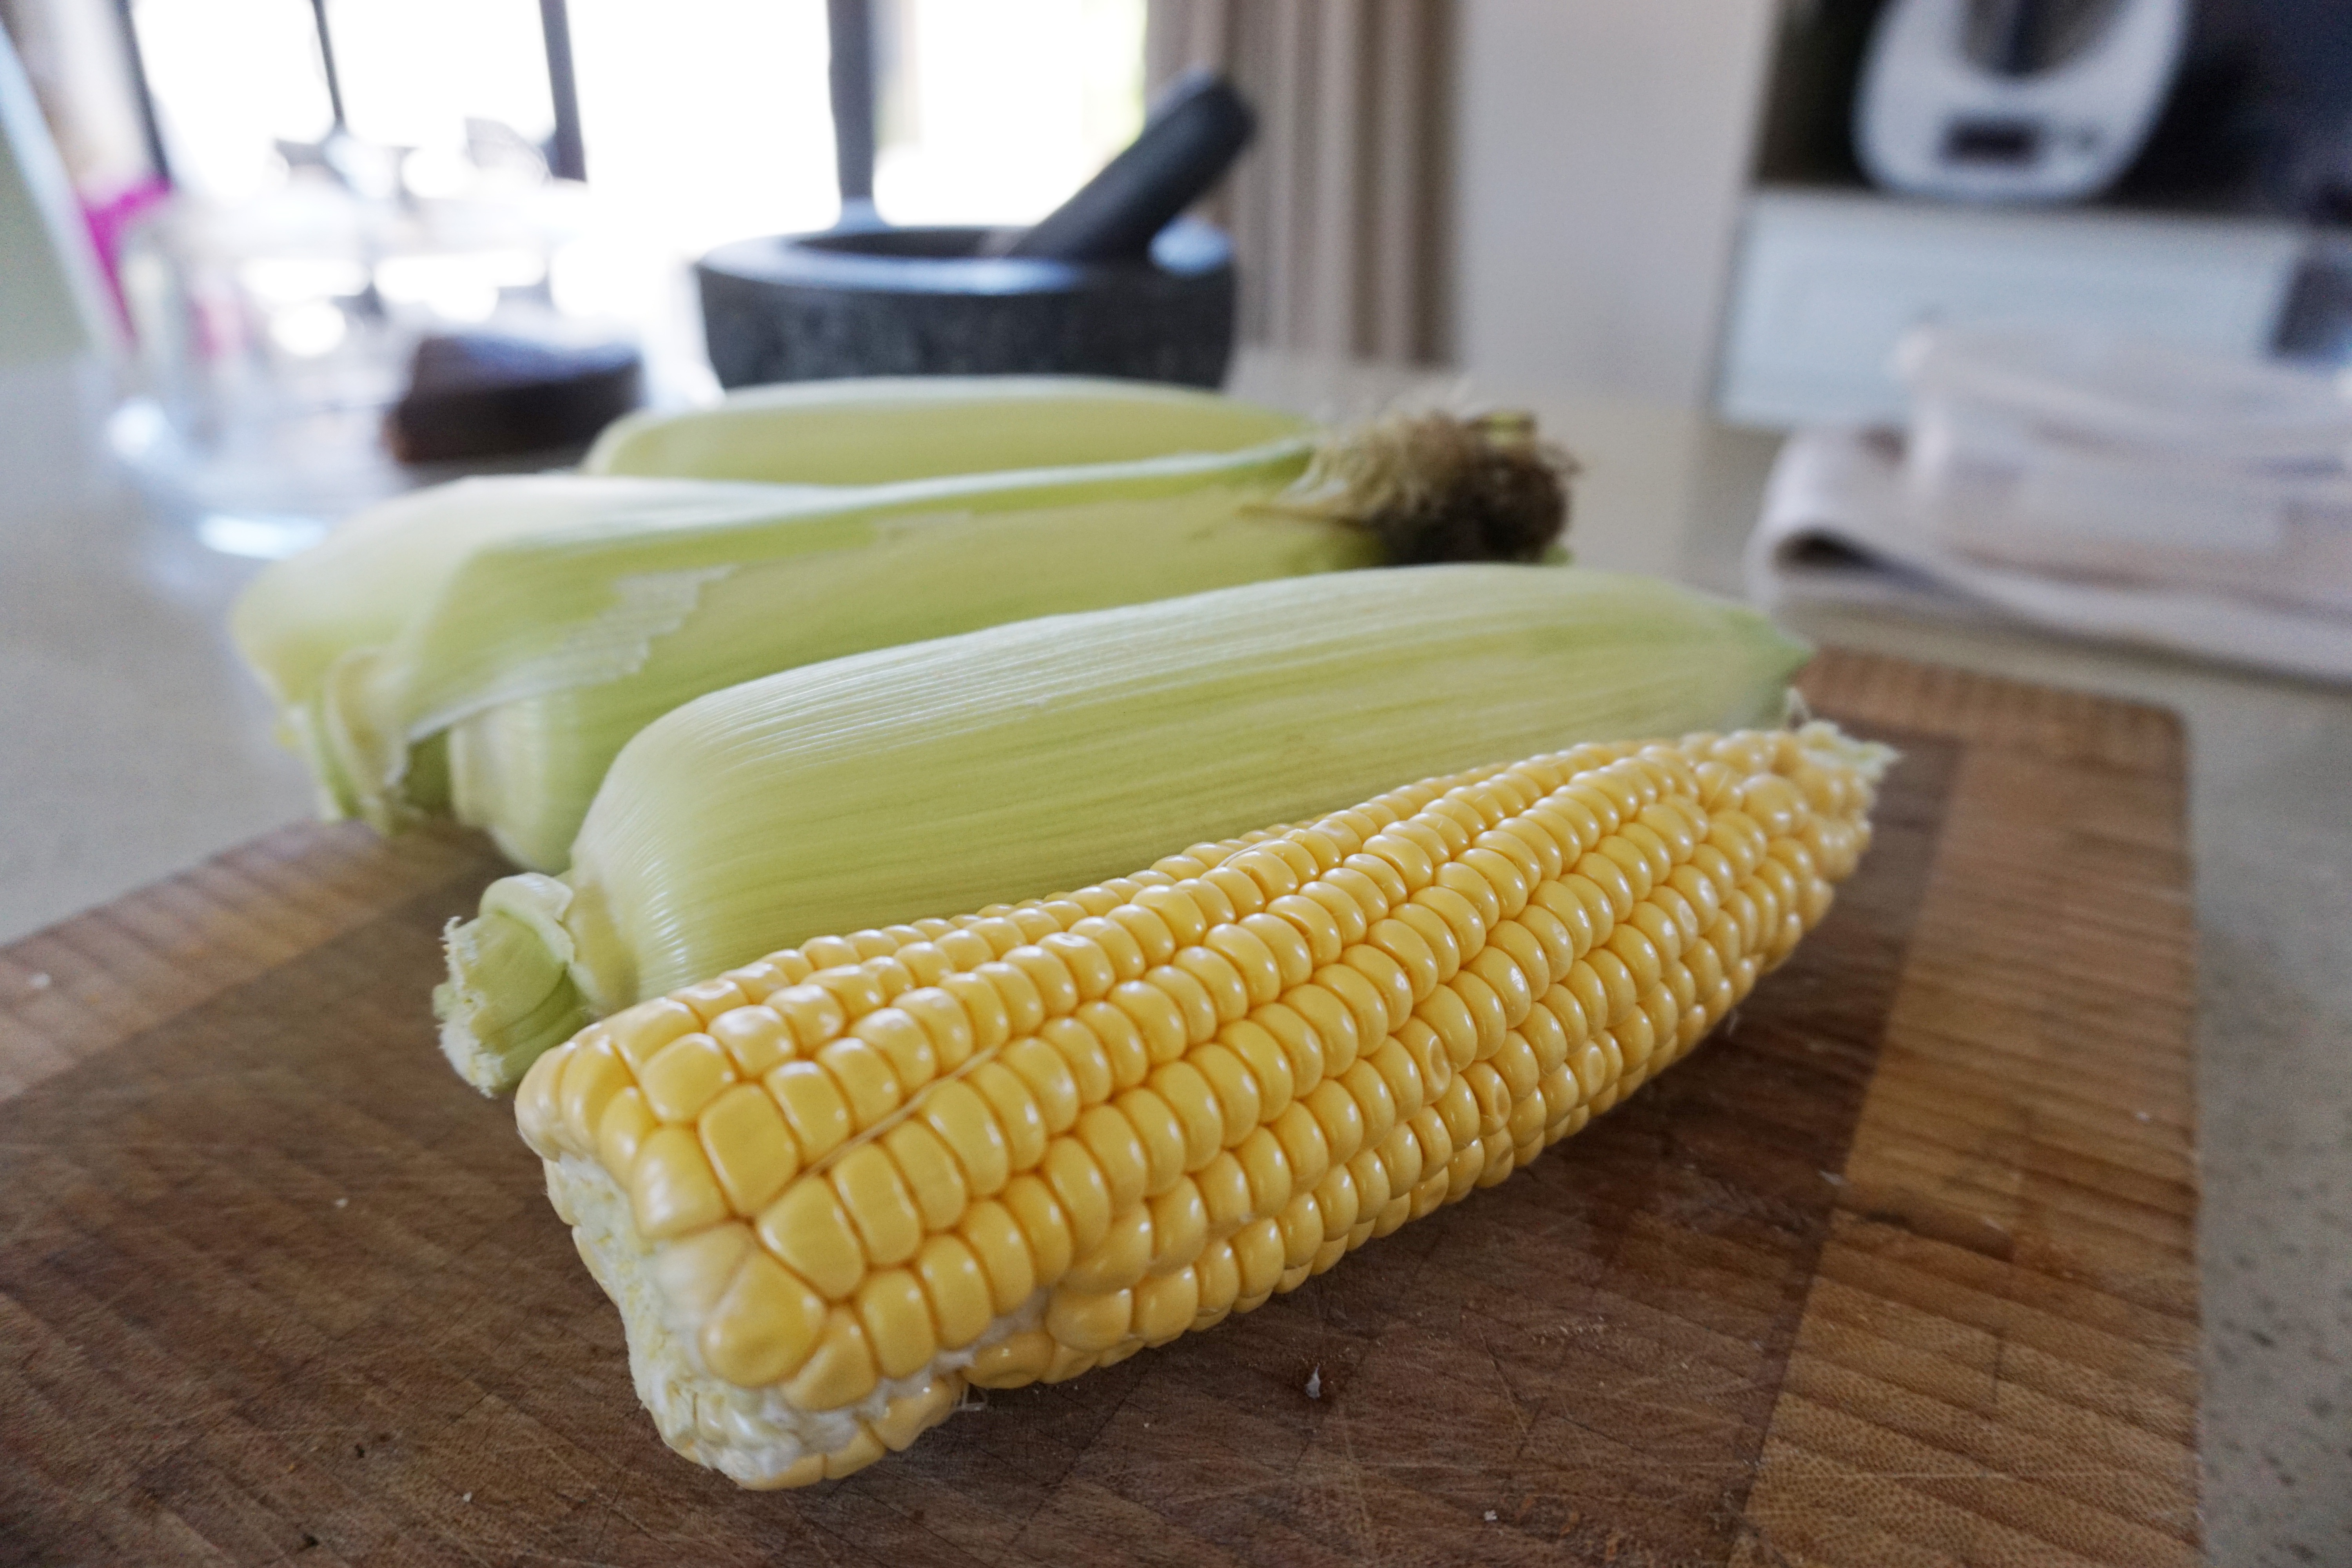
plant, fruit, dish, food, golden, produce, vegetable, natural, corn, fresh, kitchen, yellow, healthy, sweetcorn, vegetarian, raw, sweet corn, corncob, corn on the cob, flowering plant, kernels, grass family